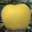
Label: apple